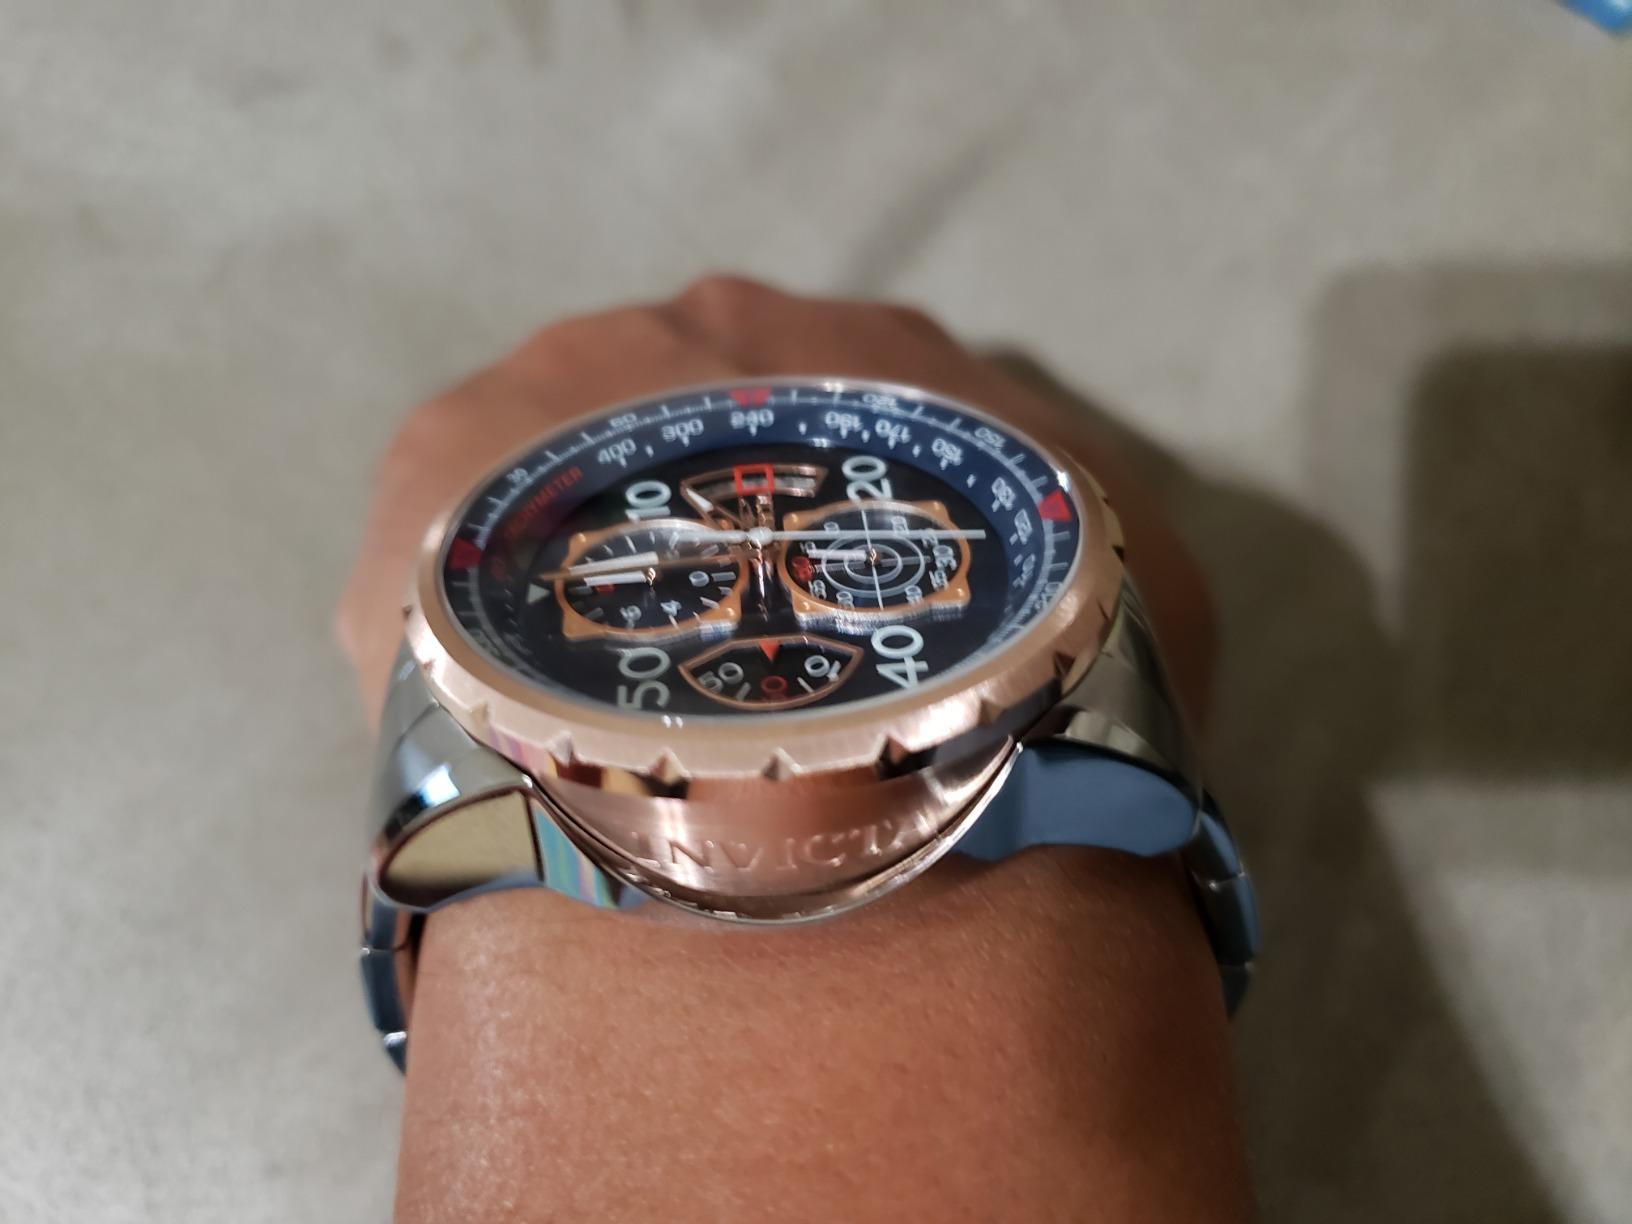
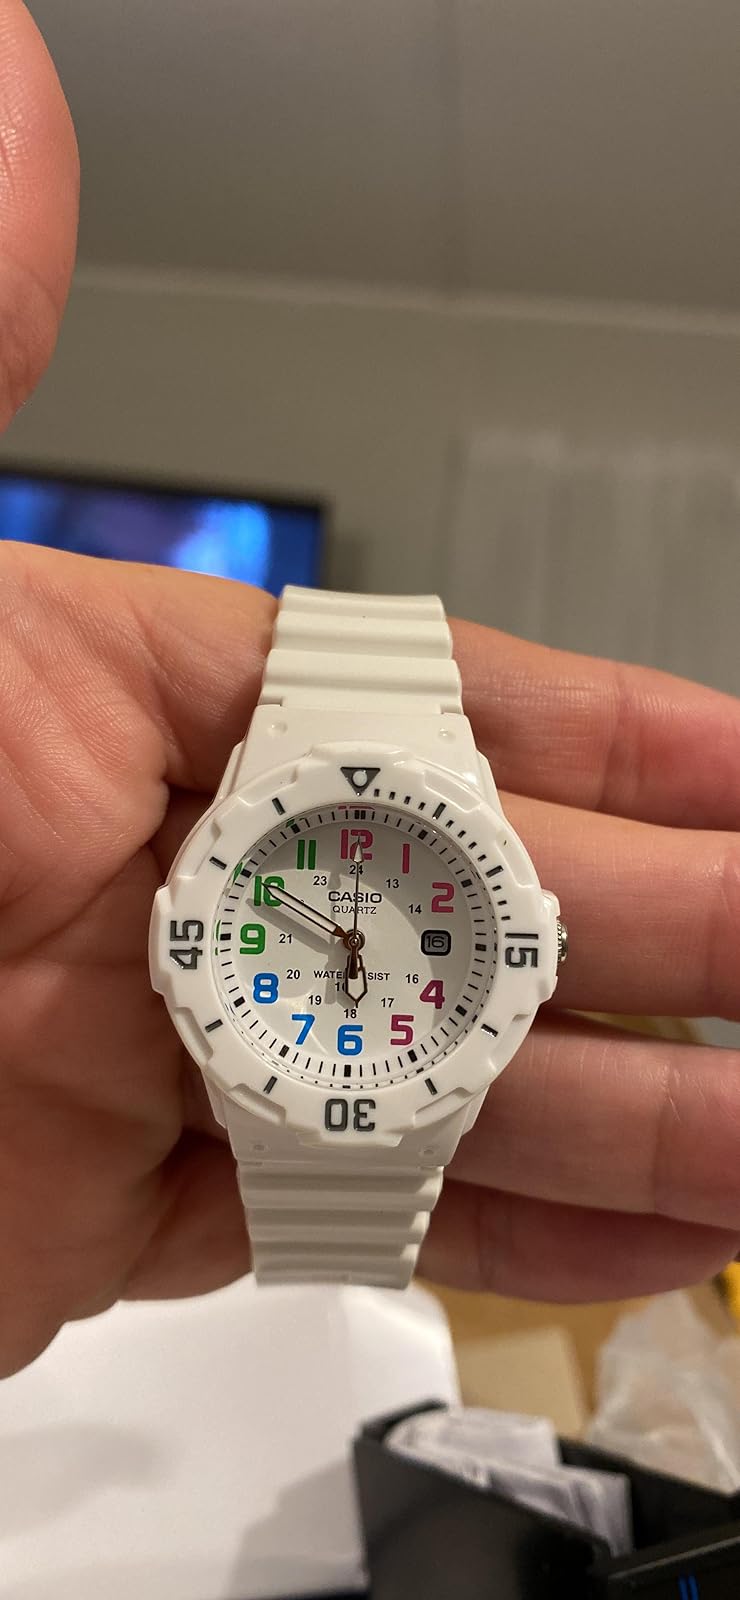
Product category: accessories_watch
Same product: no